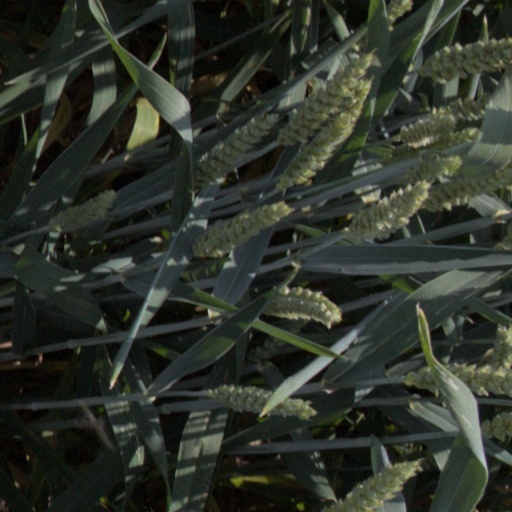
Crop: wheat